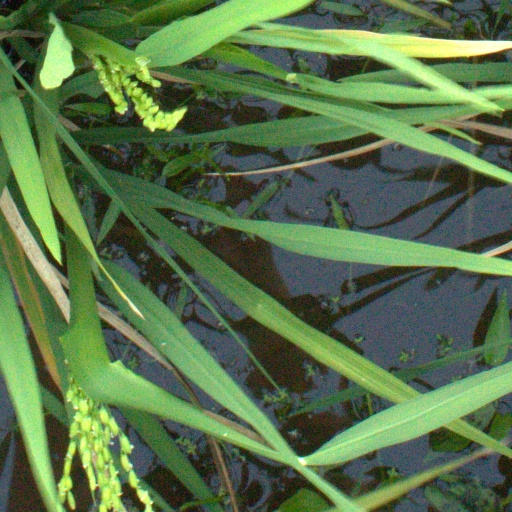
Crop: rice